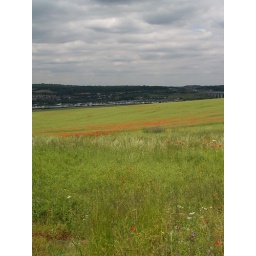
Poppies in a field Rochester road Wouldham